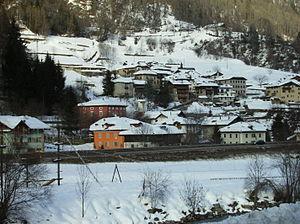
Hameau de Mestriago - Commezzadura- Italie
Commezzadura est une commune italienne d'environ 1 000 habitants située à 850 m d'altitude dans la province autonome de Trente dans la région du Trentin-Haut-Adige dans le nord-est de l'Italie.